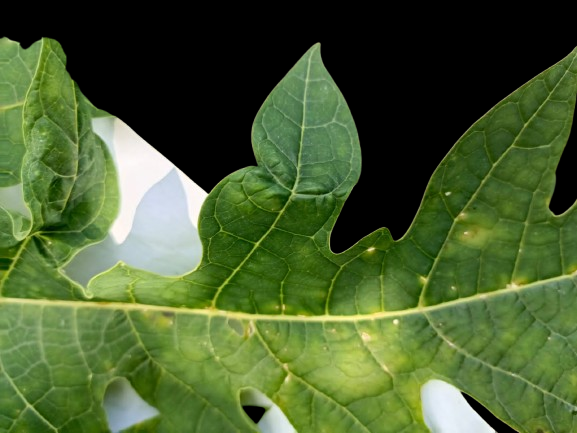
Crop: Papaya
Label: Curled_Yellow_Spot